Hendrick Motorsports in the NASCAR Cup Series

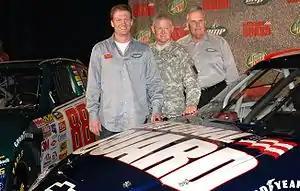
Dale Earnhardt Jr. stands with Lt. Gen. Clyde A. Vaughn, director of the Army National Guard, and team owner Rick Hendrick.

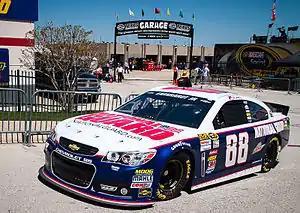
Dale Earnhardt Jr.'s No. 88 National Guard Chevrolet at Texas in 2013

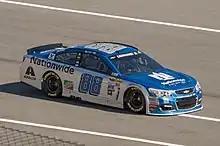
Dale Earnhardt Jr.'s No. 88 Nationwide Chevrolet at Daytona in 2016

On June 13, 2007, Dale Earnhardt Jr. announced he would join Hendrick Motorsports for the 2008 season. On September 14, 2007, it was announced that he would drive the No. 88 car, after a deal with Robert Yates Racing that sent the No. 88 car to Hendrick Motorsports. The No. 88 replaced the No. 25, which scaled back to part-time. Amp Energy (owned by longtime Hendrick sponsor PepsiCo) and the National Guard (which had sponsored the No. 25) stepped up to sponsor the car. Earnhardt Jr.'s crew chief and cousin, Tony Eury Jr., also made the move to Hendrick Motorsports. However, this partnership only lasted until April 2009 when Tony Eury Jr. was replaced by Lance McGrew, a technical advisor and part-time crew chief with HMS for the No. 25 car.